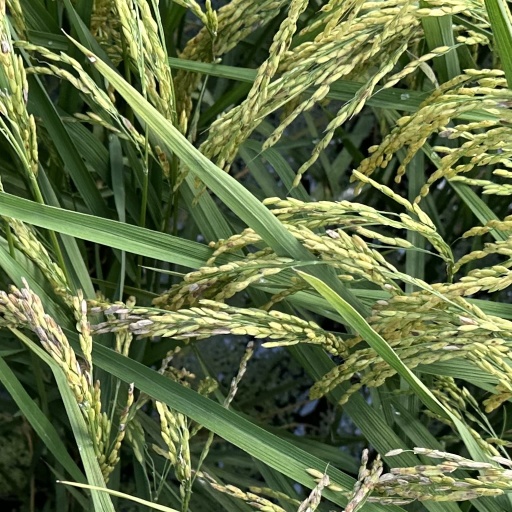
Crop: rice